Carlos Mortensen

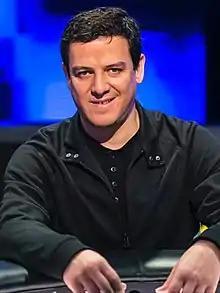
Mortensen at the 2015 $10,000 WPT No Limit Hold'em Championship

Juan Carlos Mortensen (born 13 April 1972, in Ambato, Ecuador) is an Ecuadorian professional poker player of Danish descent and the first South American Main Event winner of the World Series of Poker. Mortensen is known for his loose play, bluffing tactics, and interesting chip-stacking style. In 2016, Mortensen was elected to the Poker Hall of Fame.